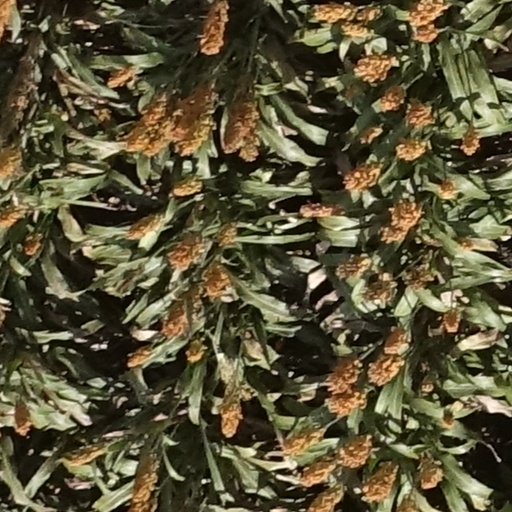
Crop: sorghum